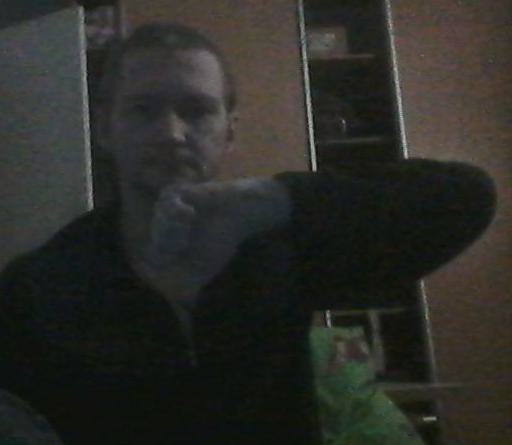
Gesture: dislike